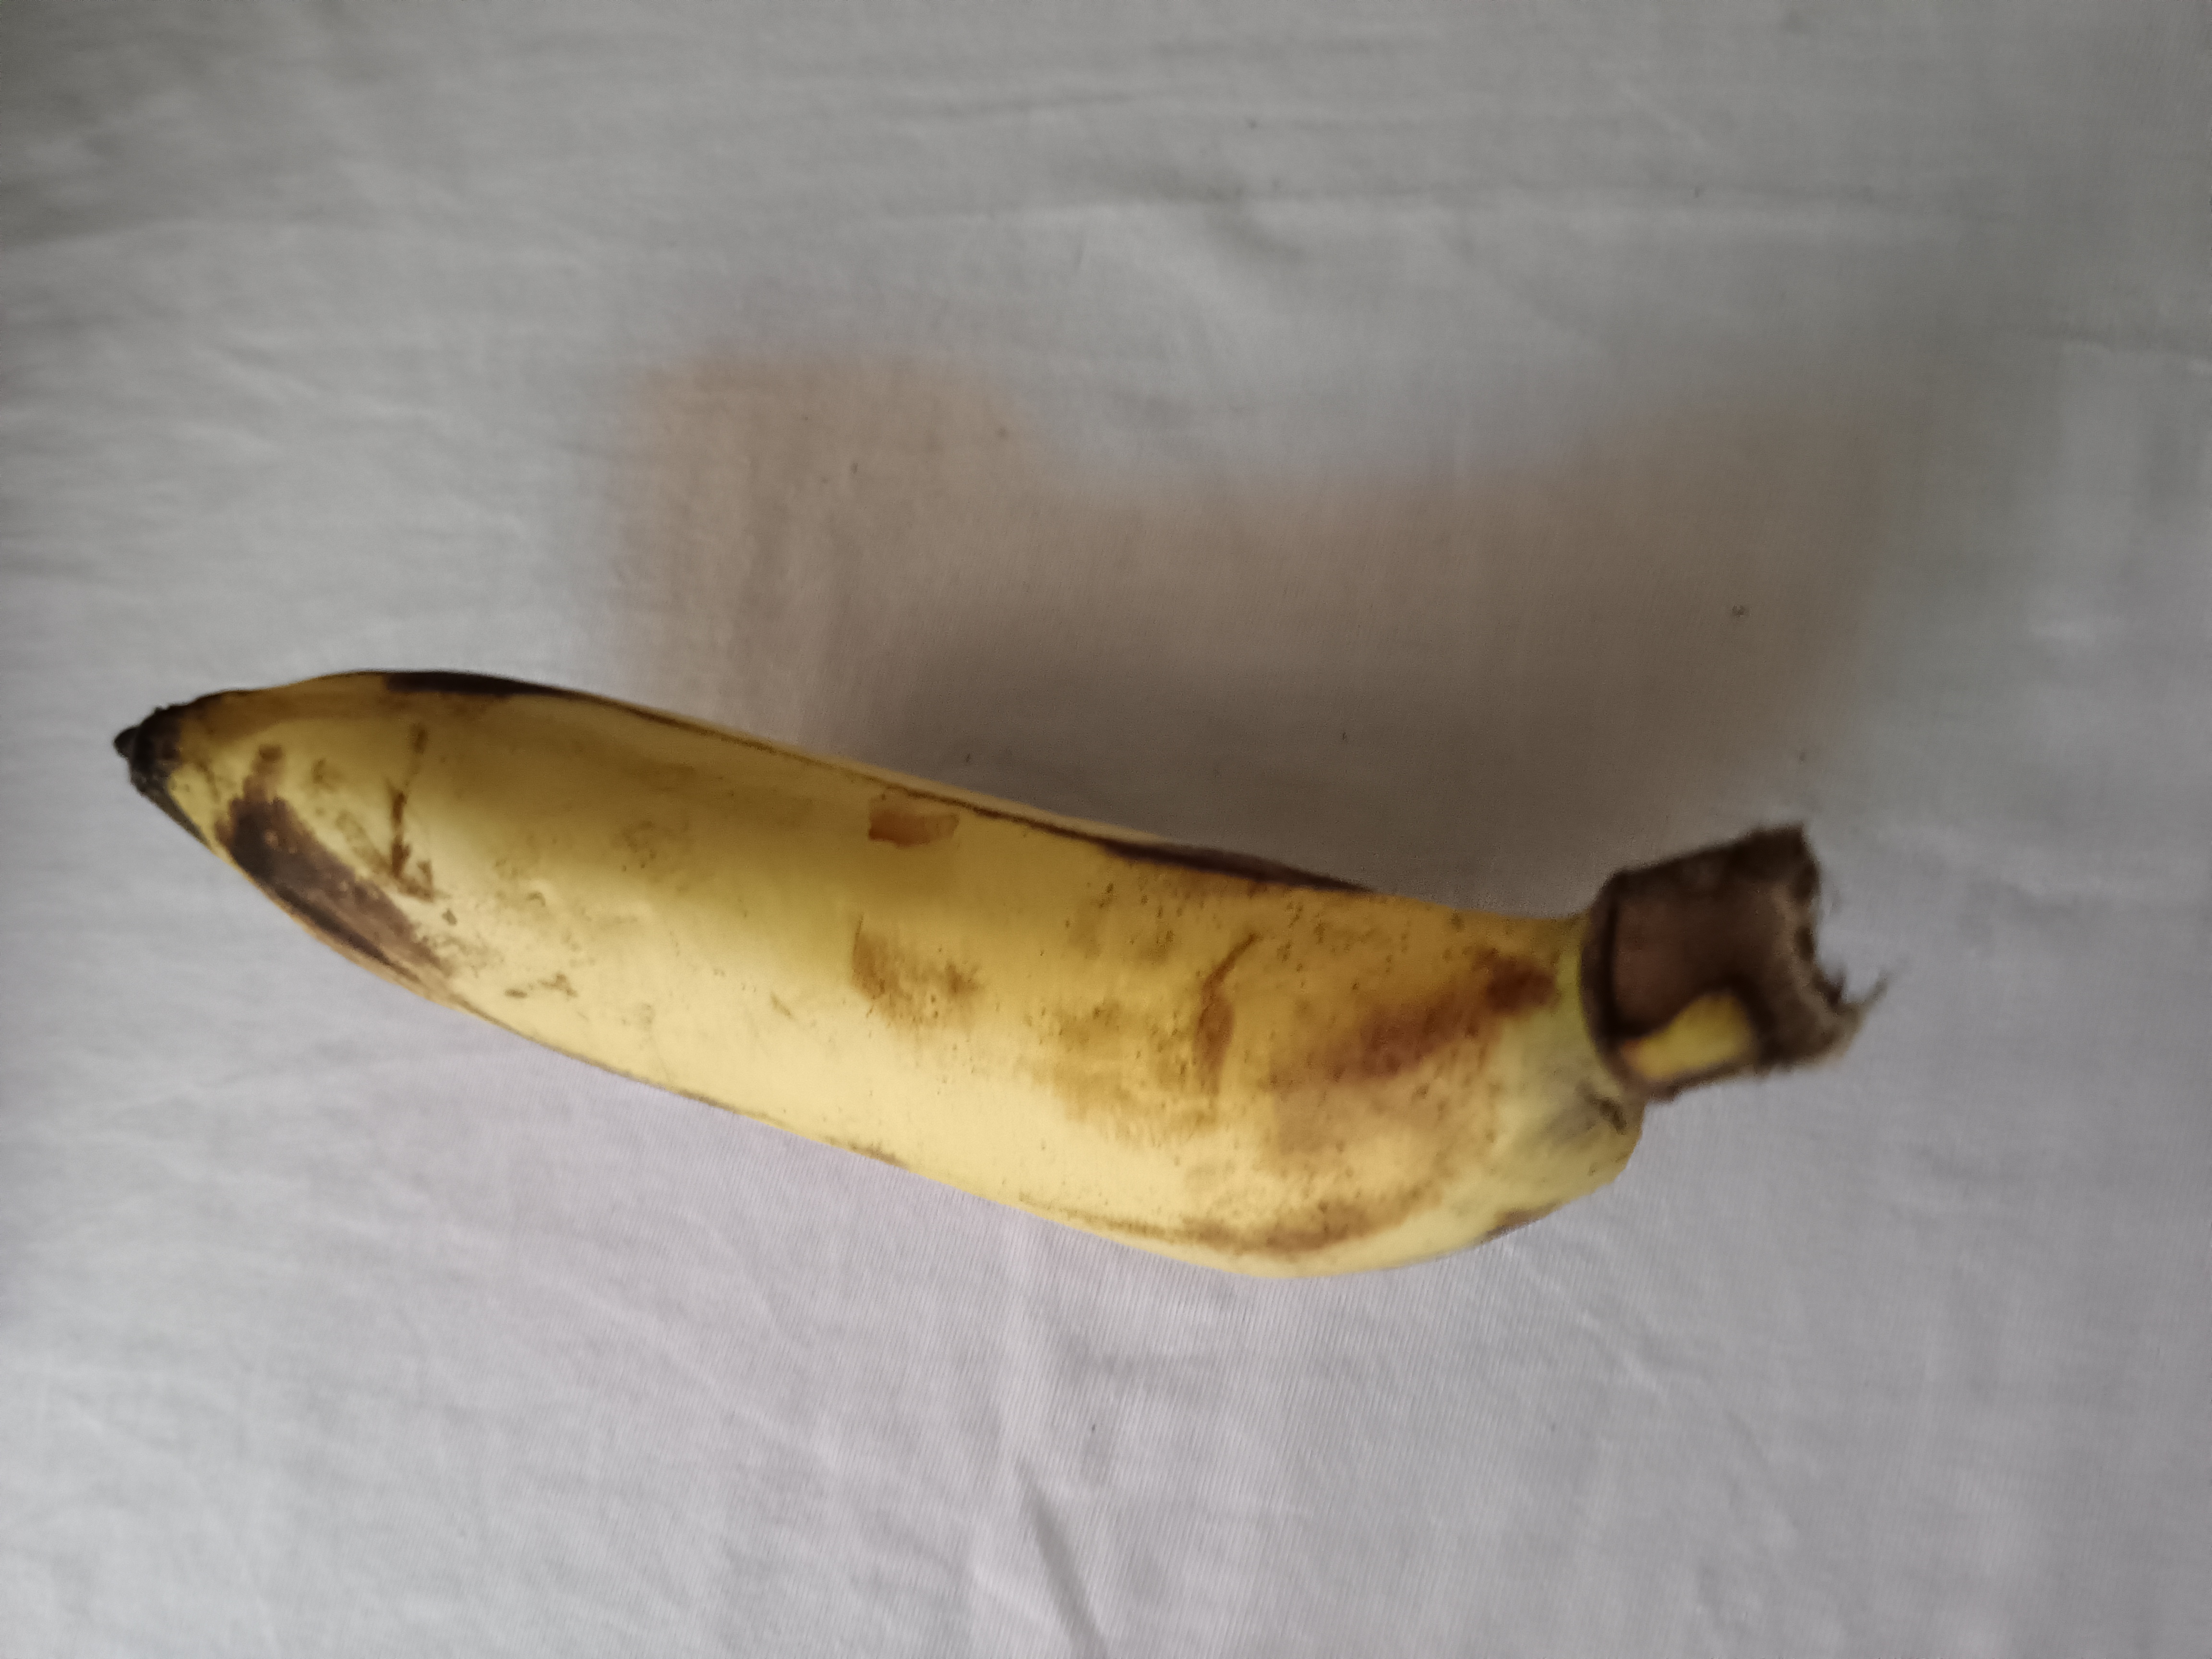
Banana variety: Shagor